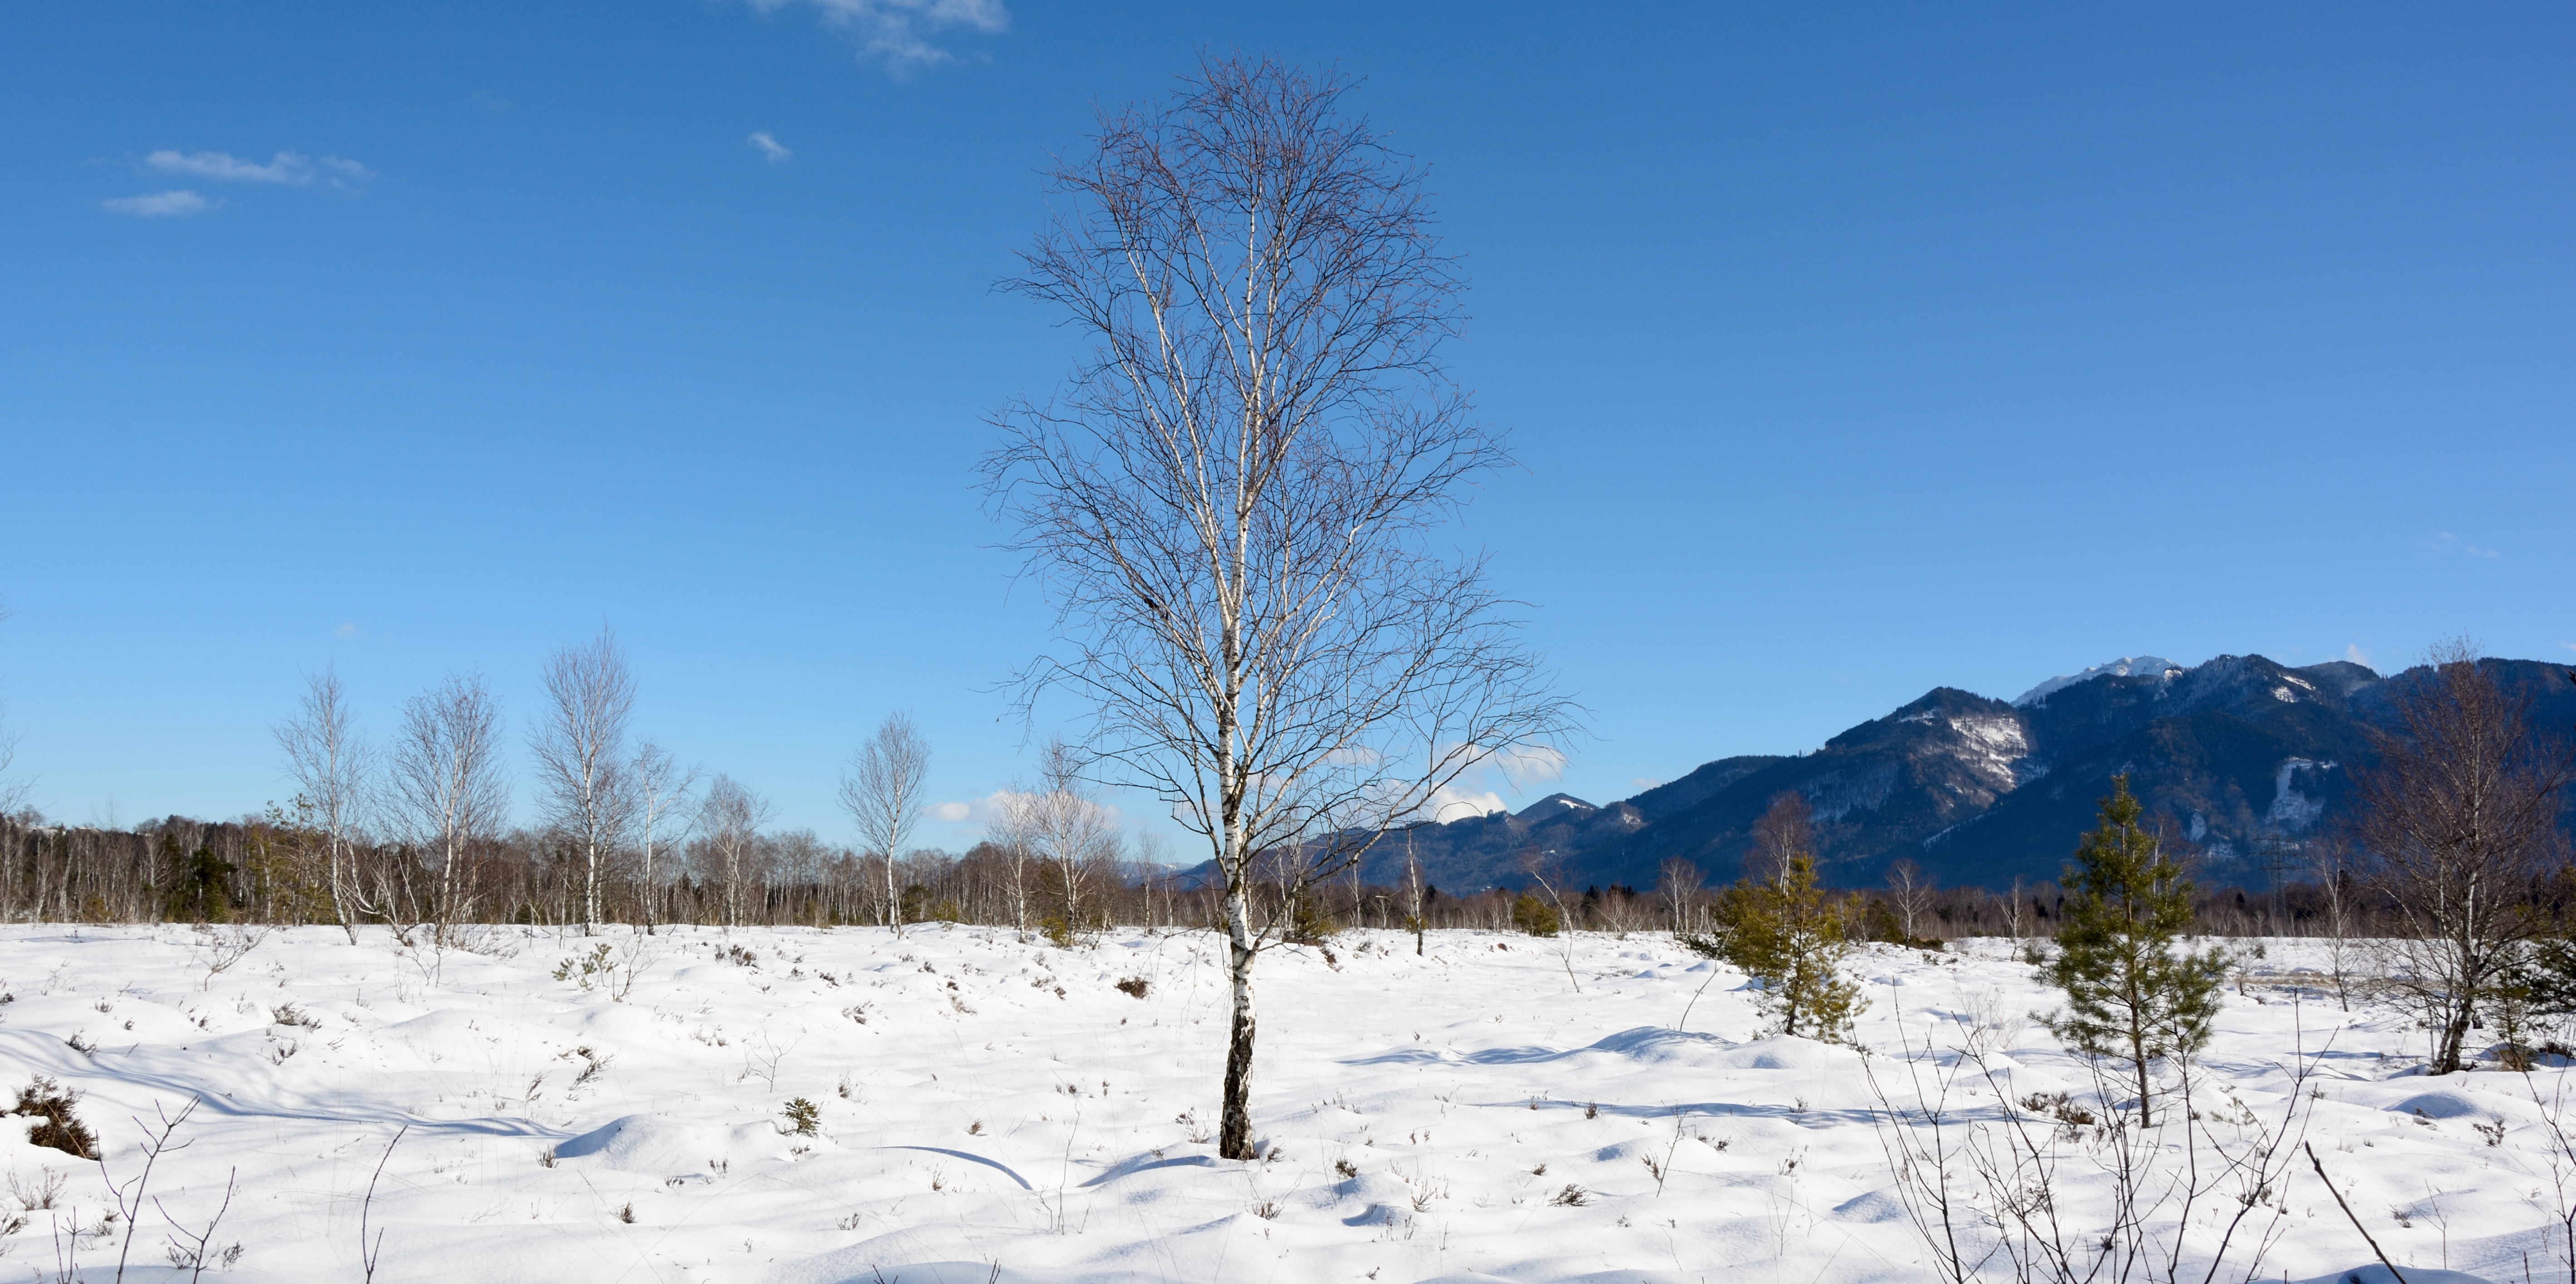
landscape, tree, nature, wilderness, mountain, snow, cold, winter, frost, mountain range, birch, weather, snowy, season, plateau, habitat, wintry, ecosystem, heide, individually, natural environment, woody plant